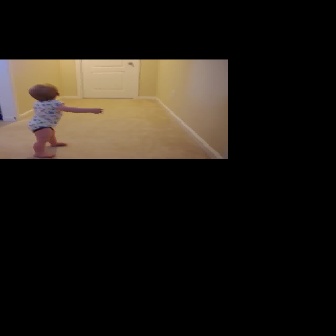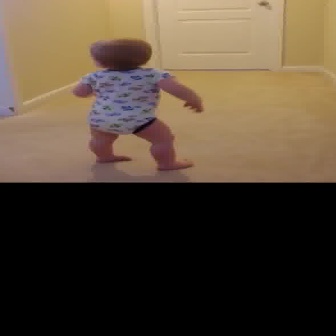
  Please identify the target specified by the bounding box [27,82,103,157] in the first image and locate it in the second image. Return the coordinates in [x_min,y_min,x_max,y_max] format.
Answer: [70,36,204,170]